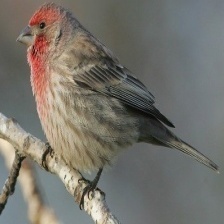
Species: HOUSE FINCH
Scientific name: HAEMORHOUS MEXICANUS
ImageNet parent category: house_finch